Dipu Moni

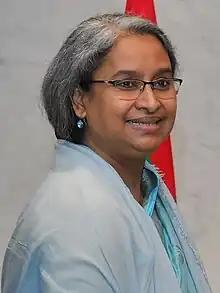
Moni in 2021

Dipu Moni (born 8 December 1965) is a Bangladeshi politician and former minister of social welfare. She was a member of parliament for the Chandpur-3 constituency. She was minister of education in the fourth Hasina ministry and minister of foreign affairs in the second Hasina ministry. She was appointed as the first female foreign minister of Bangladesh on 6 January 2009, serving until 2013. Currently she is Joint secretary of the Bangladesh Awami League.